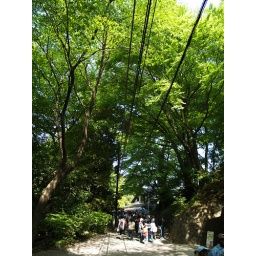
The second road near station of cable car / Mt.Takao